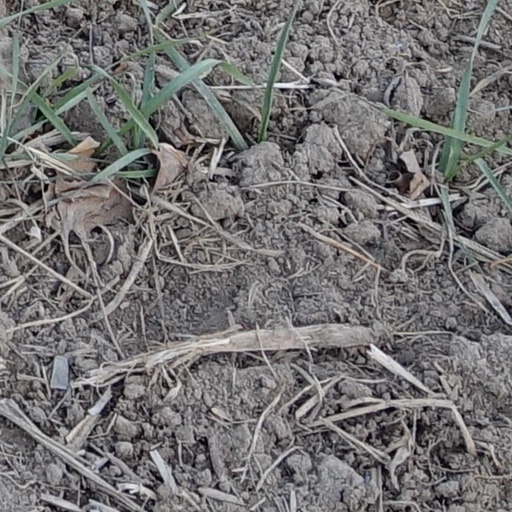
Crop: wheat